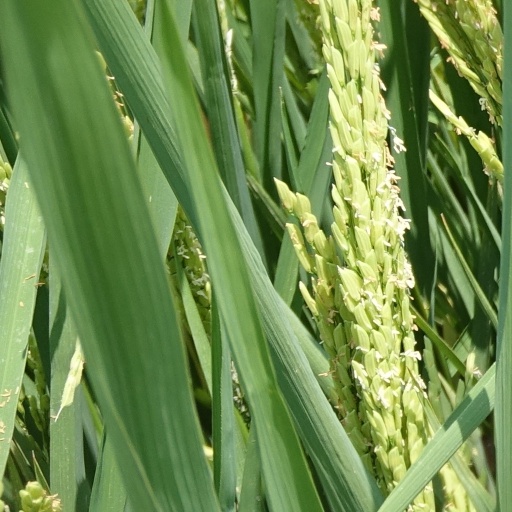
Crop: rice